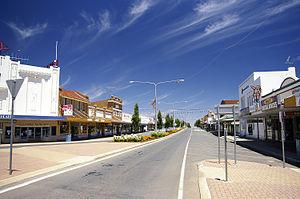
Leeton est une ville australienne, chef-lieu du comté de Leeton, située dans la Riverina en Nouvelle-Galles du Sud. La population s'élevait à 8 623 habitants en 2016.